Shoemaker Covered Bridge

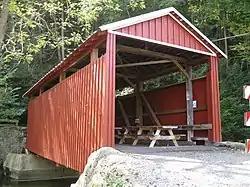
The bridge, closed to traffic, with picnic tables inside in September 2012

The Shoemaker Covered Bridge is a historic wooden covered bridge located at Pine Township in Columbia County, Pennsylvania. It is a , Queen Post Truss bridge constructed in 1881. It crosses West Branch Run and is one of 28 historic covered bridges in Columbia and Montour Counties. It was listed on the National Register of Historic Places in 1979.